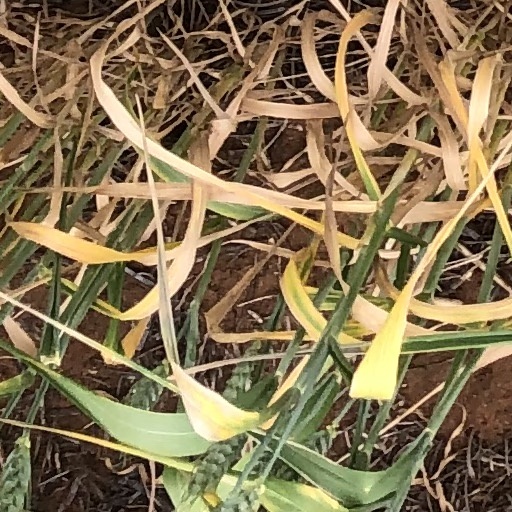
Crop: wheat